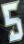
Number: 5